Status of Gibraltar

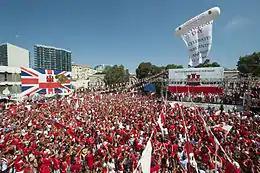
Gibraltar National Day, 2013

Finally, it is argued that there is in fact no principle in International Law or UN doctrine that can displace the inalienable right to self-determination. In this regard, in 2008, the UN 4th Committee rejected the claim that a dispute over sovereignty affected self-determination, affirming it to be a basic human right.